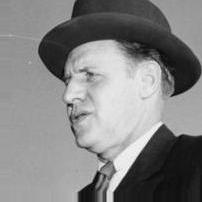
Age: 50